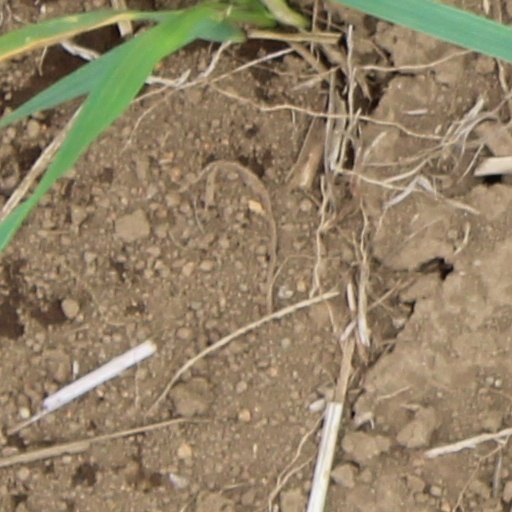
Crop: wheat